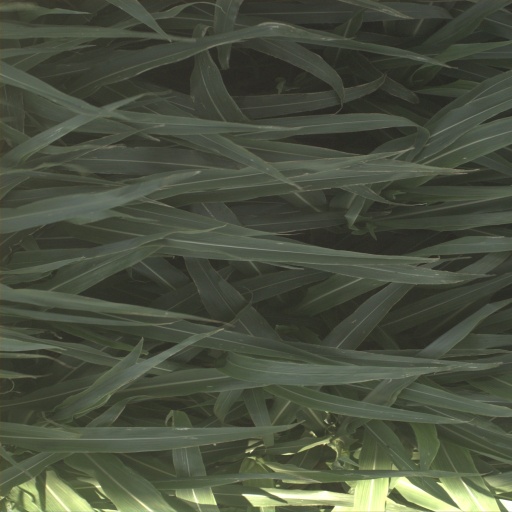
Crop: sorghum